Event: Nepal Earthquake
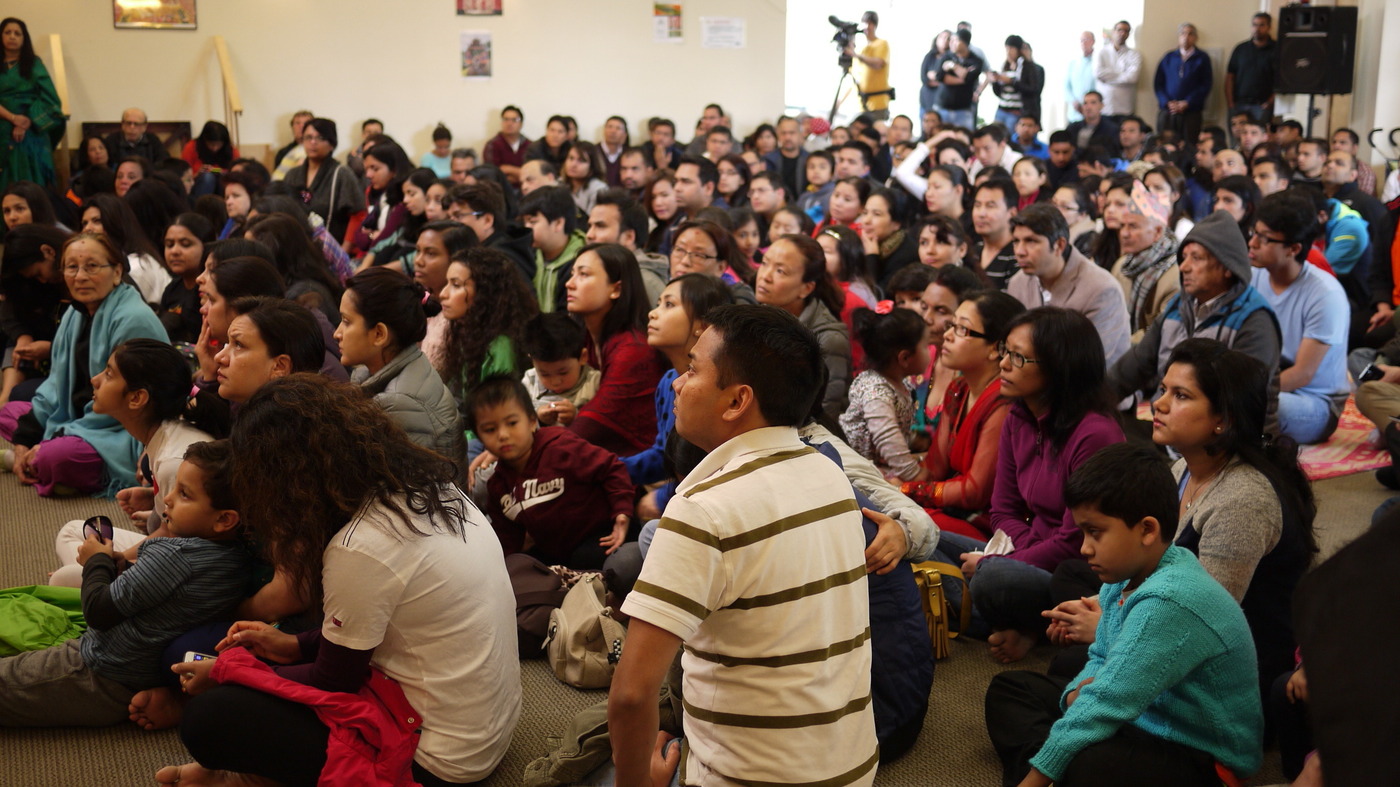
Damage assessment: no_damage